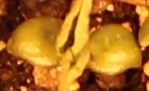
Label: Soybean